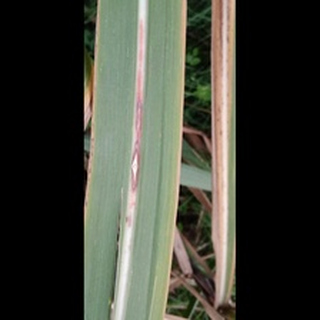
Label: sugarcane_red_rot